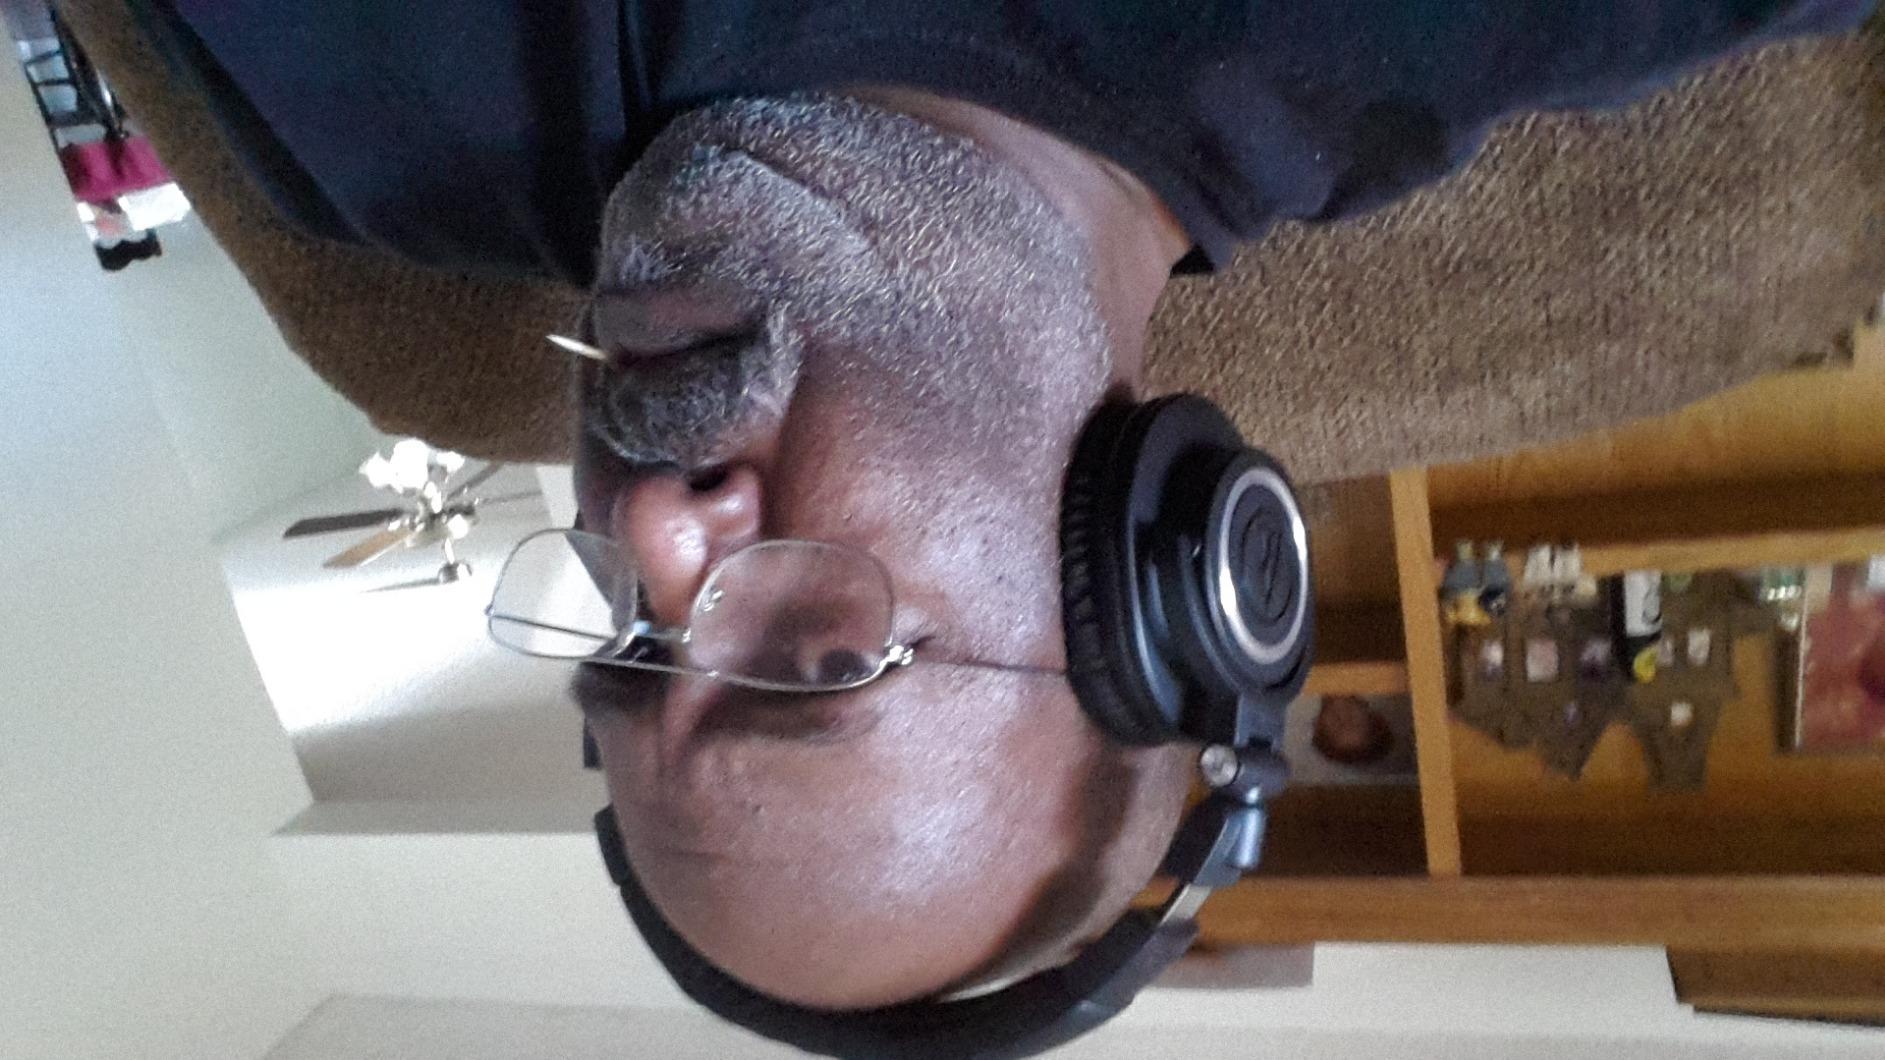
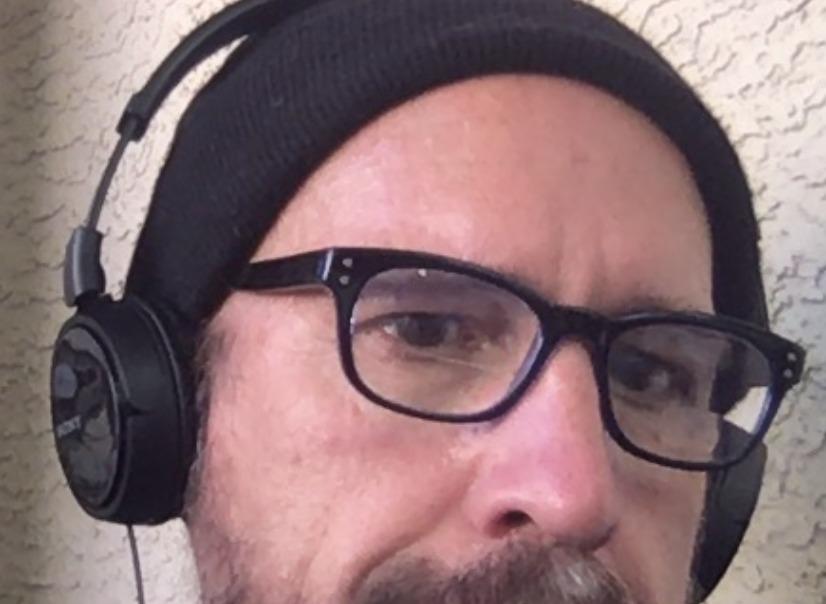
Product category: headphones
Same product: no